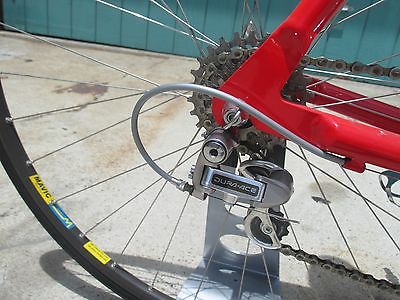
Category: bicycle